Val d'Oust

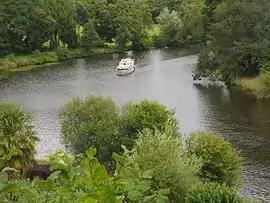
The Nantes-Brest Canal

Val d'Oust (literally "Vale of Oust") is a commune in the Morbihan department of western France, named after the river Oust. Le Roc-Saint-André is the municipal seat. The municipality was established on 1 January 2016 and consists of the former communes of Le Roc-Saint-André, Quily and La Chapelle-Caro.